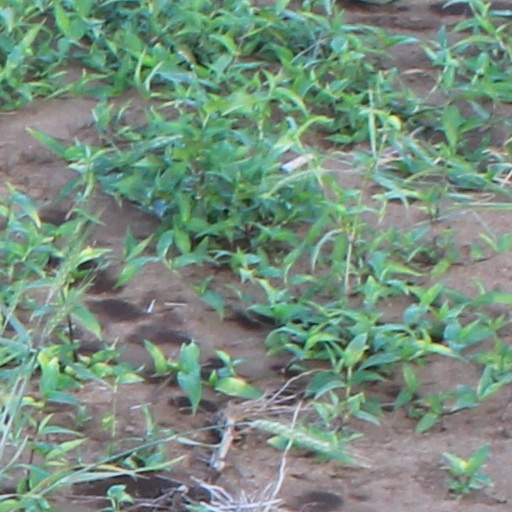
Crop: wheat